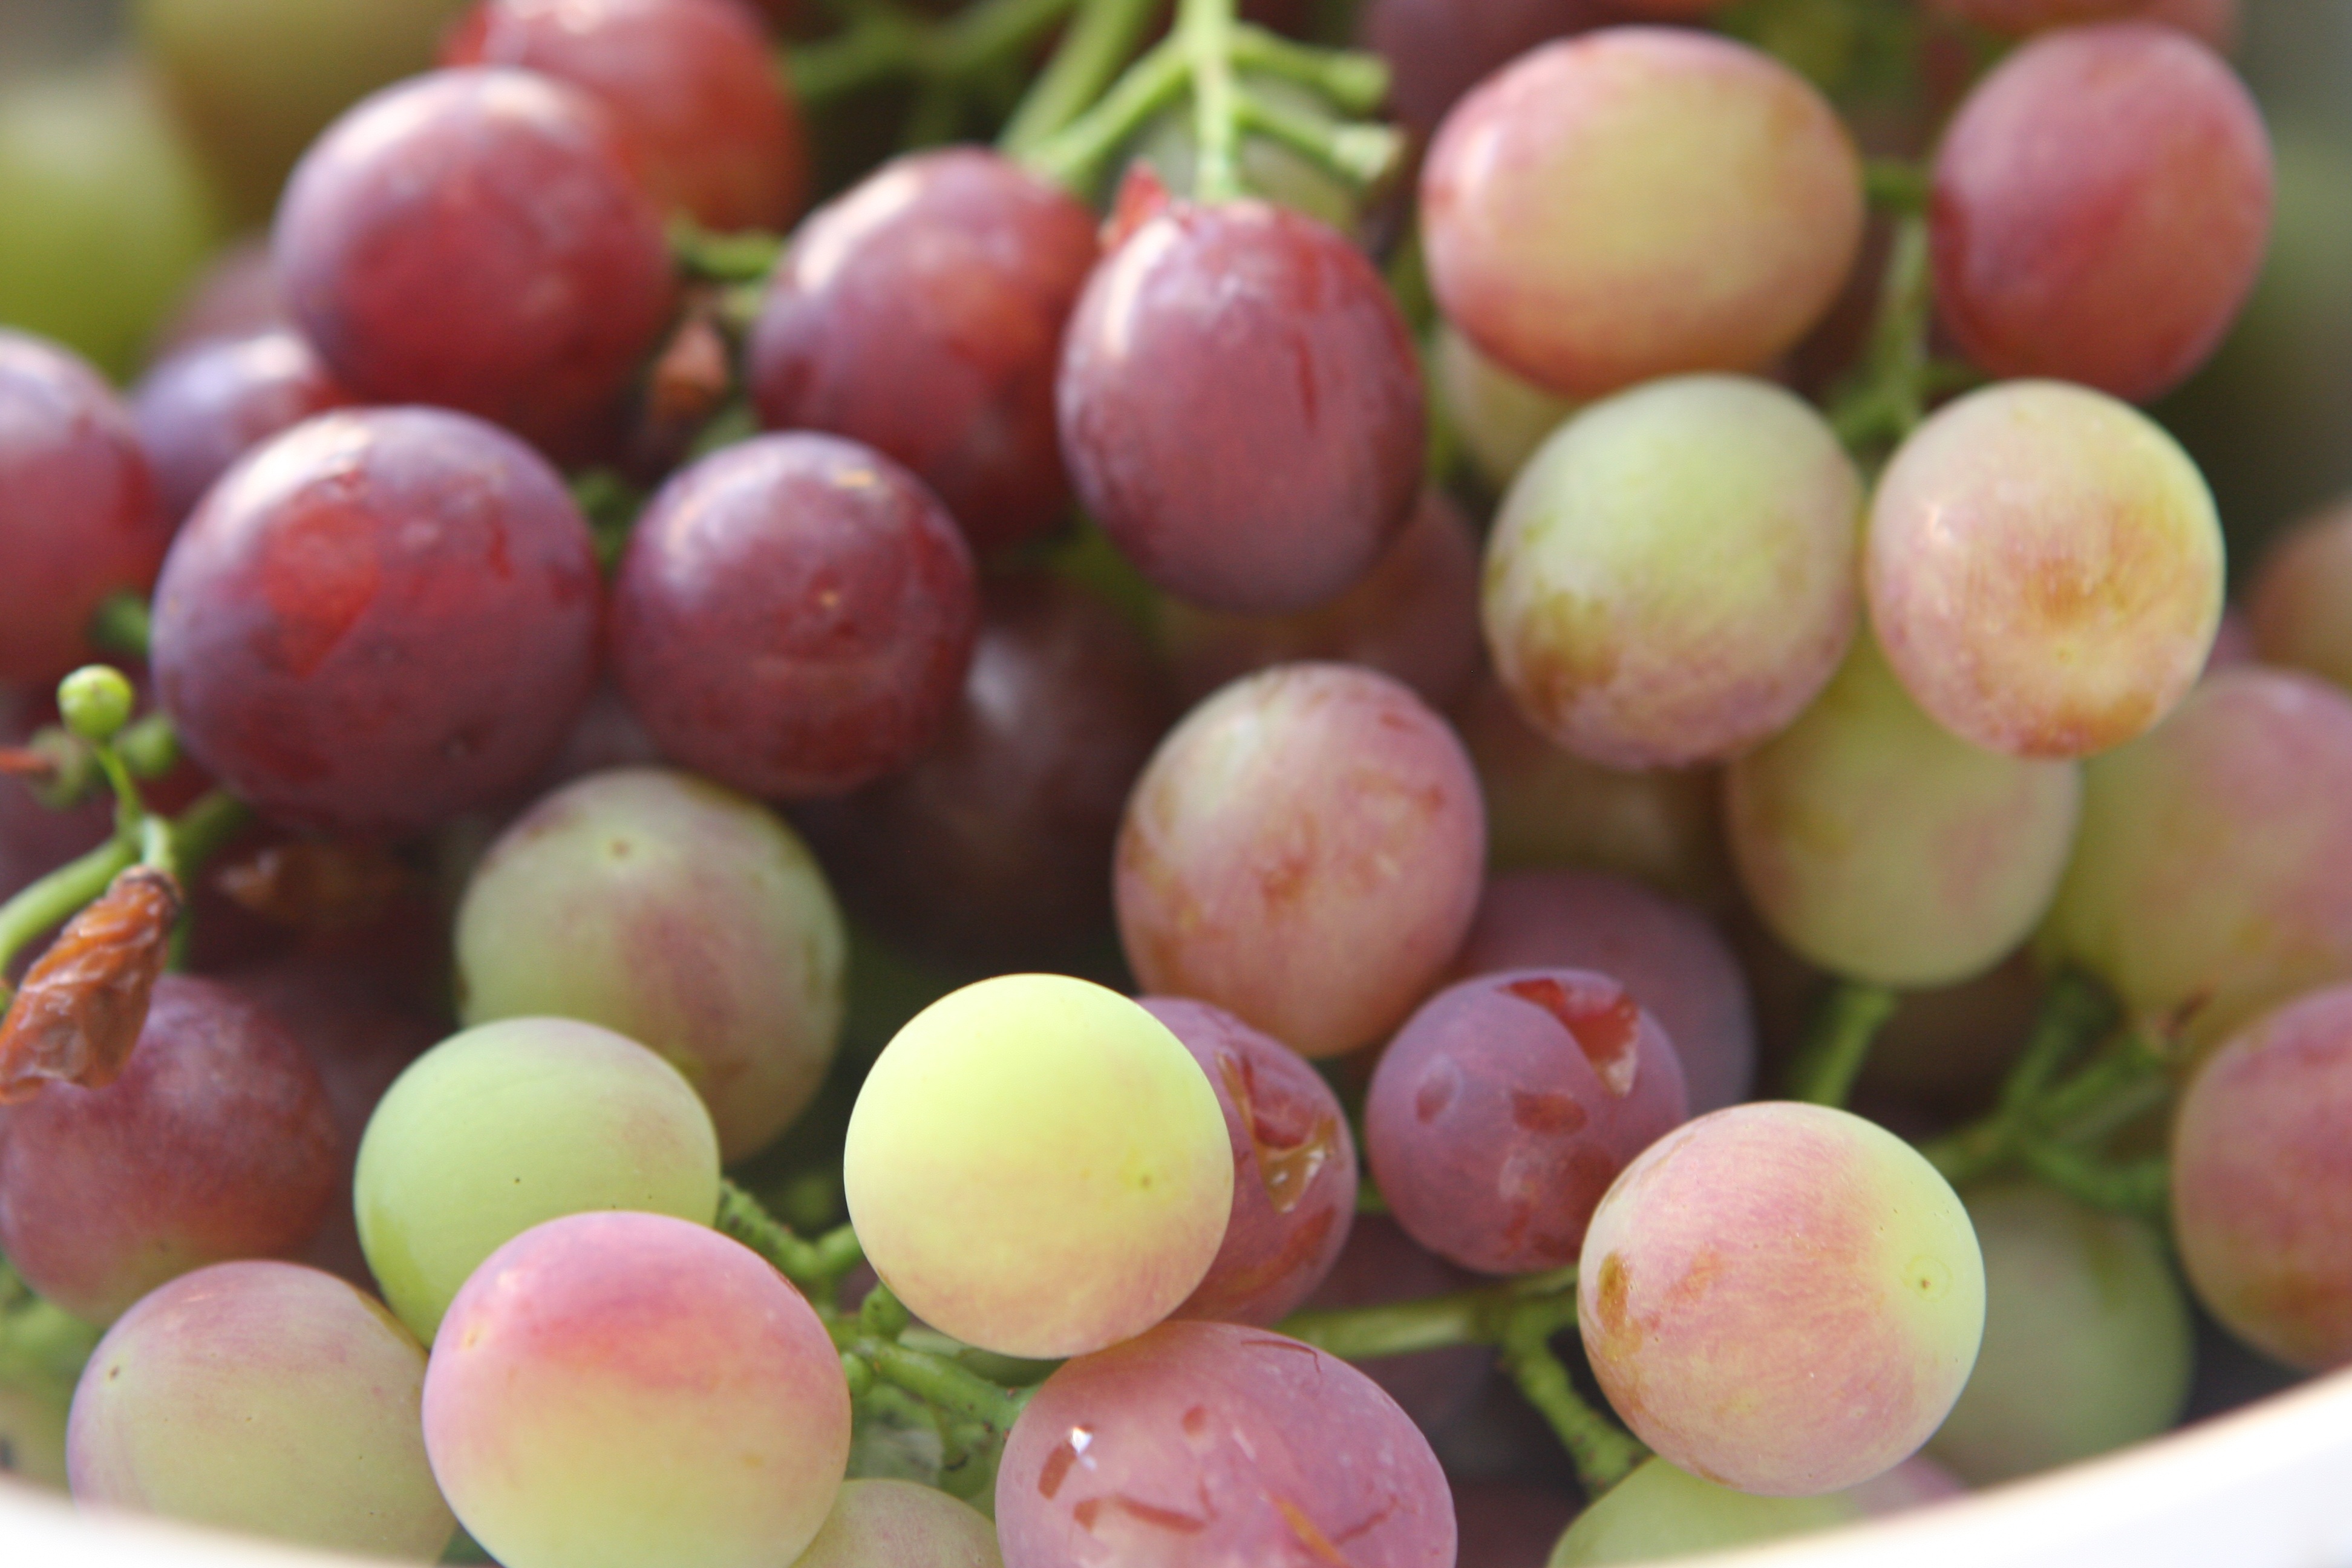
plant, grape, fruit, food, produce, agriculture, fruit bowl, grapes, flowering plant, vitis, rose family, land plant, grapevine family